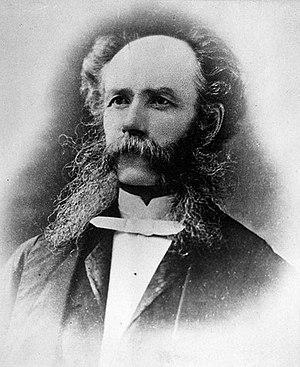
Owen Murphy (1827-1895), maire de Québec.
Owen Murphy, né le 9 décembre 1827 à Stoneham et mort le 4 octobre 1895 à Québec, est un homme politique québécois.
Le maire de Québec est le chef de l'exécutif de la ville de Québec. Il est membre du conseil municipal de Québec et occupe les fonctions de président du comité exécutif et de la Communauté métropolitaine de Québec. En poste depuis le 2 décembre 2007, Régis Labeaume est le titulaire actuel du poste.